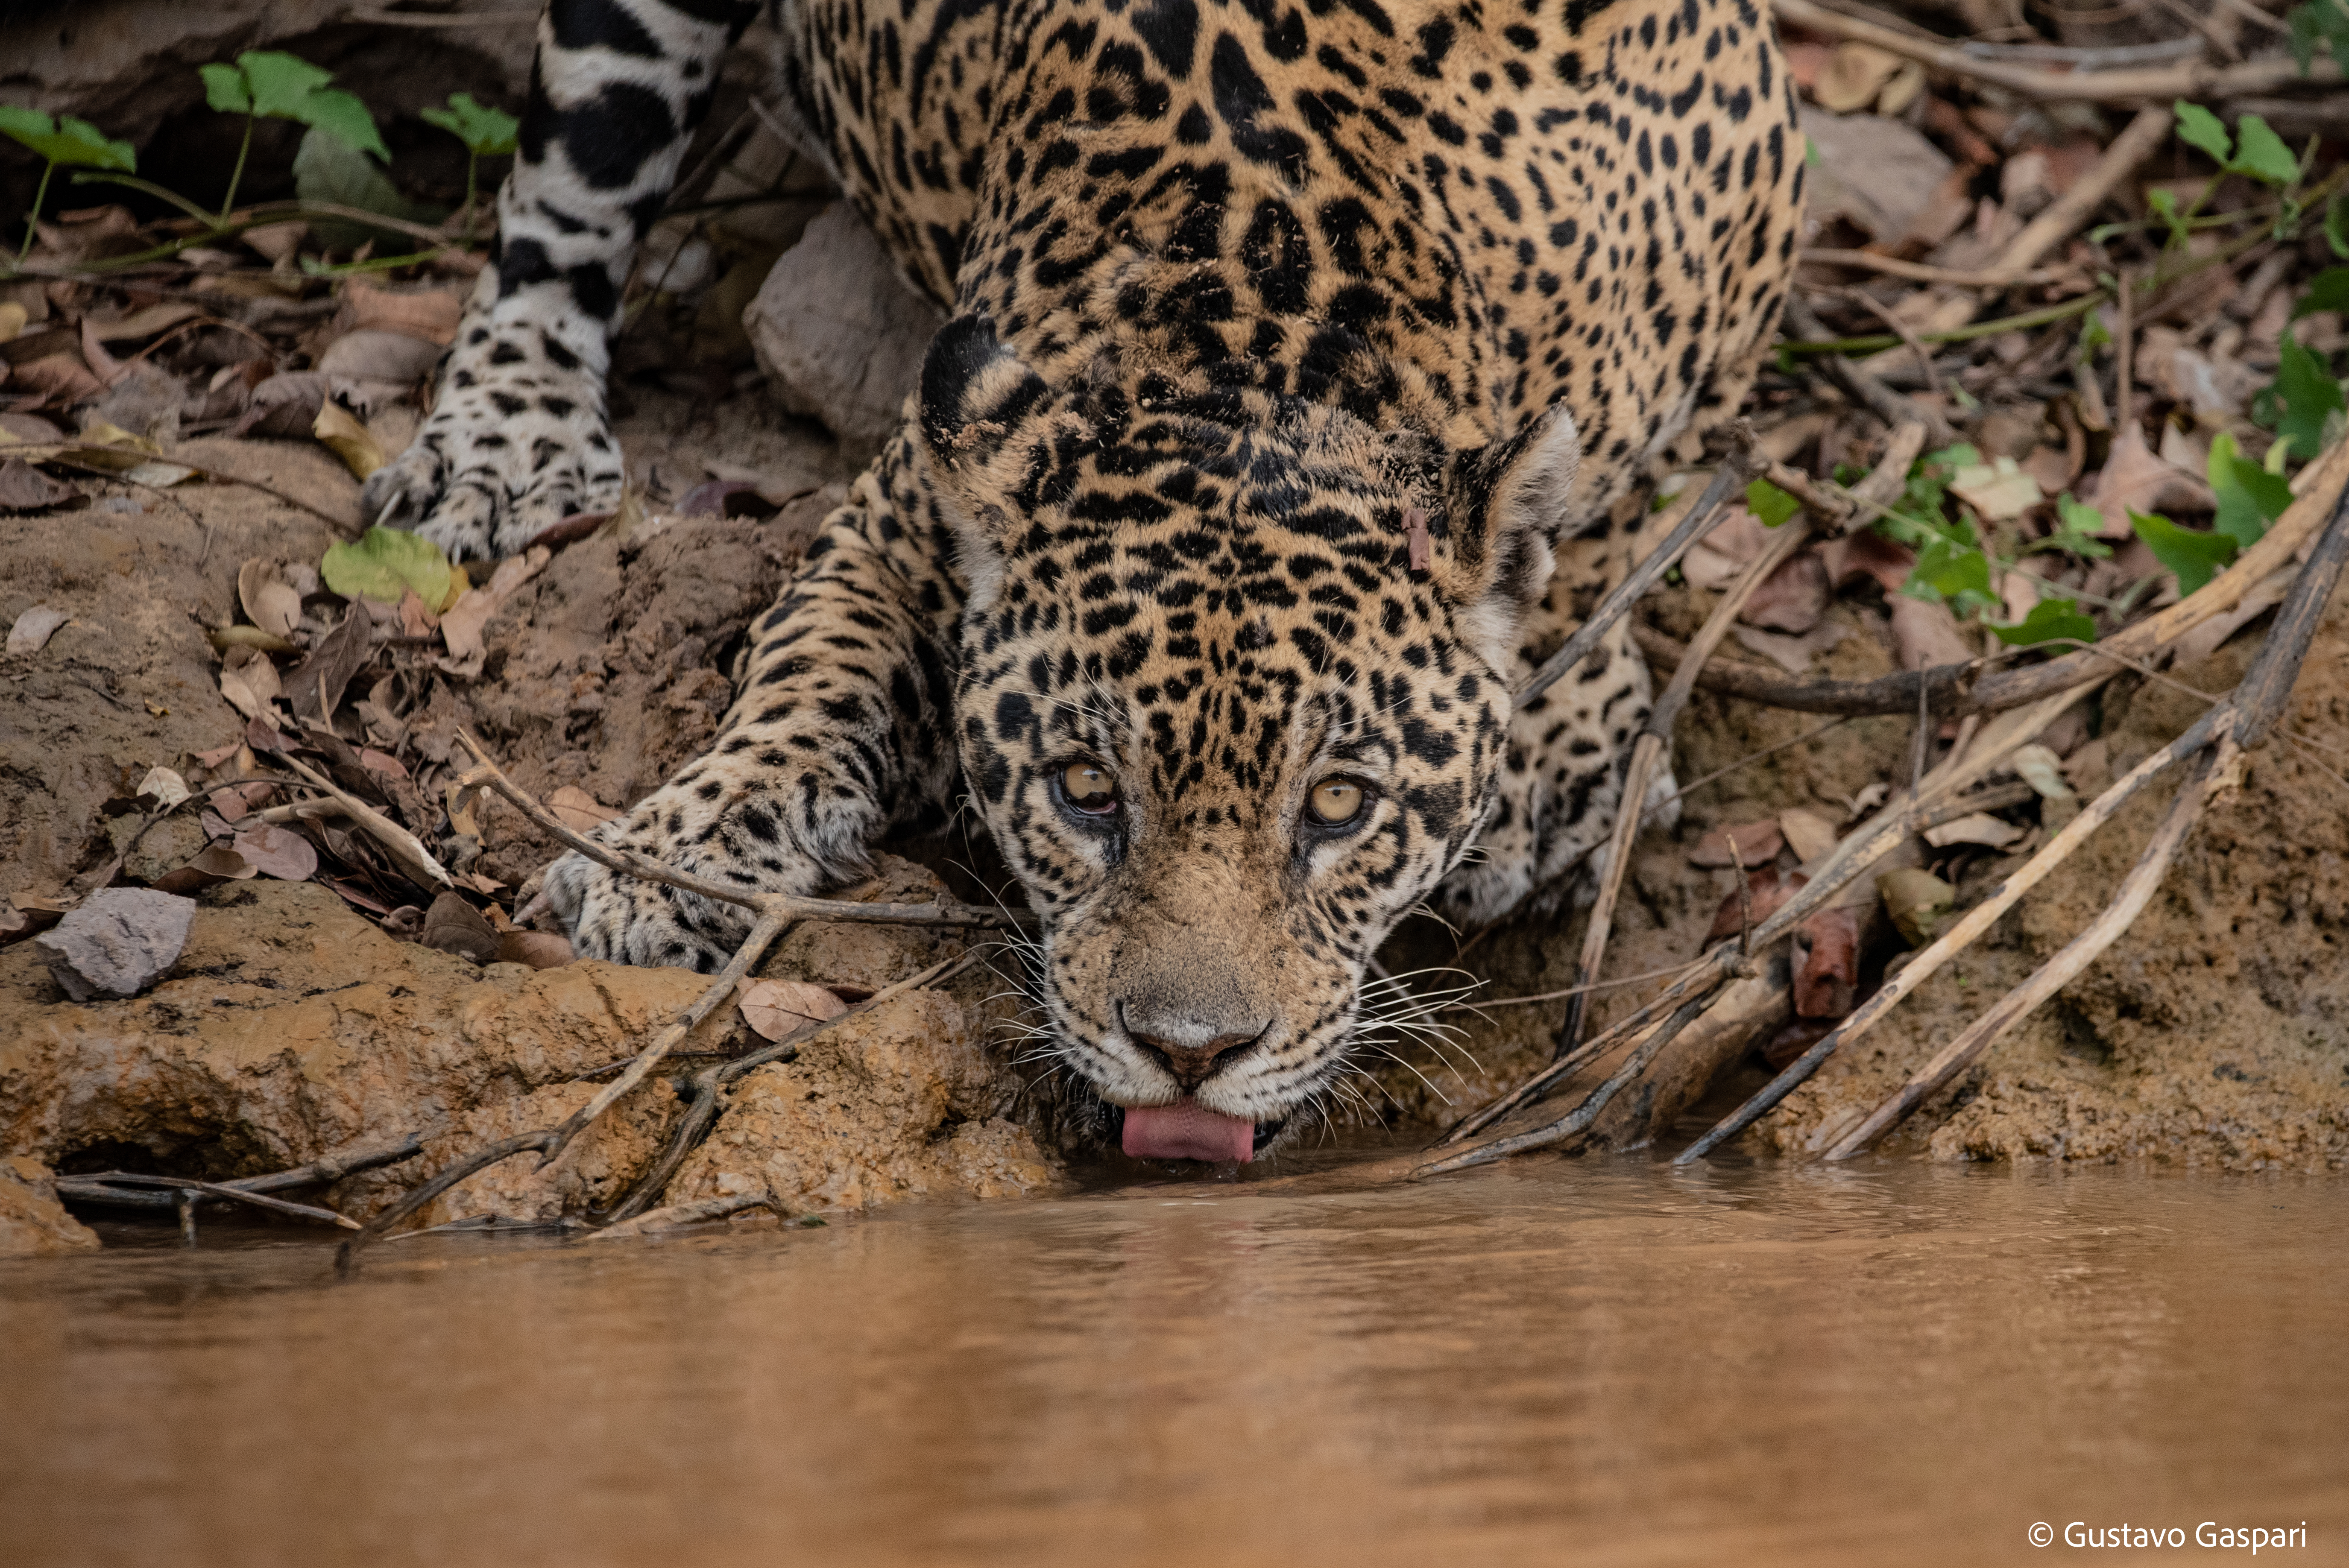
Jaguar: Estella